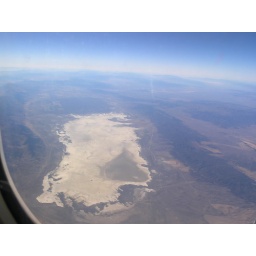
Dry lake bed in NV or UT.